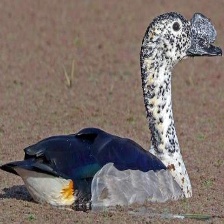
Species: KNOB BILLED DUCK
Scientific name: SARKIDIORNIS MELANOTOS
ImageNet parent category: drake